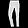
Label: Trouser